History of Asturias

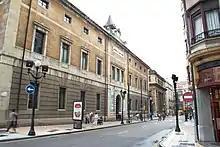
The second location of the Royal Institute of Jovellanos, begun in 1797, is a symbol of the Asturian Enlightenment.

Asturias experienced centuries of isolation. There was a lack of public education, which was only for the privileged classes. The creation of the University of Oviedo in 1608 did not solve the problem because it was disconnected from the changes in higher education that had been happening in other places.